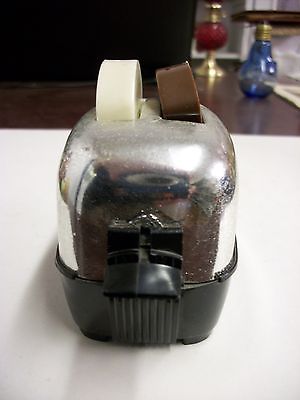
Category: toaster